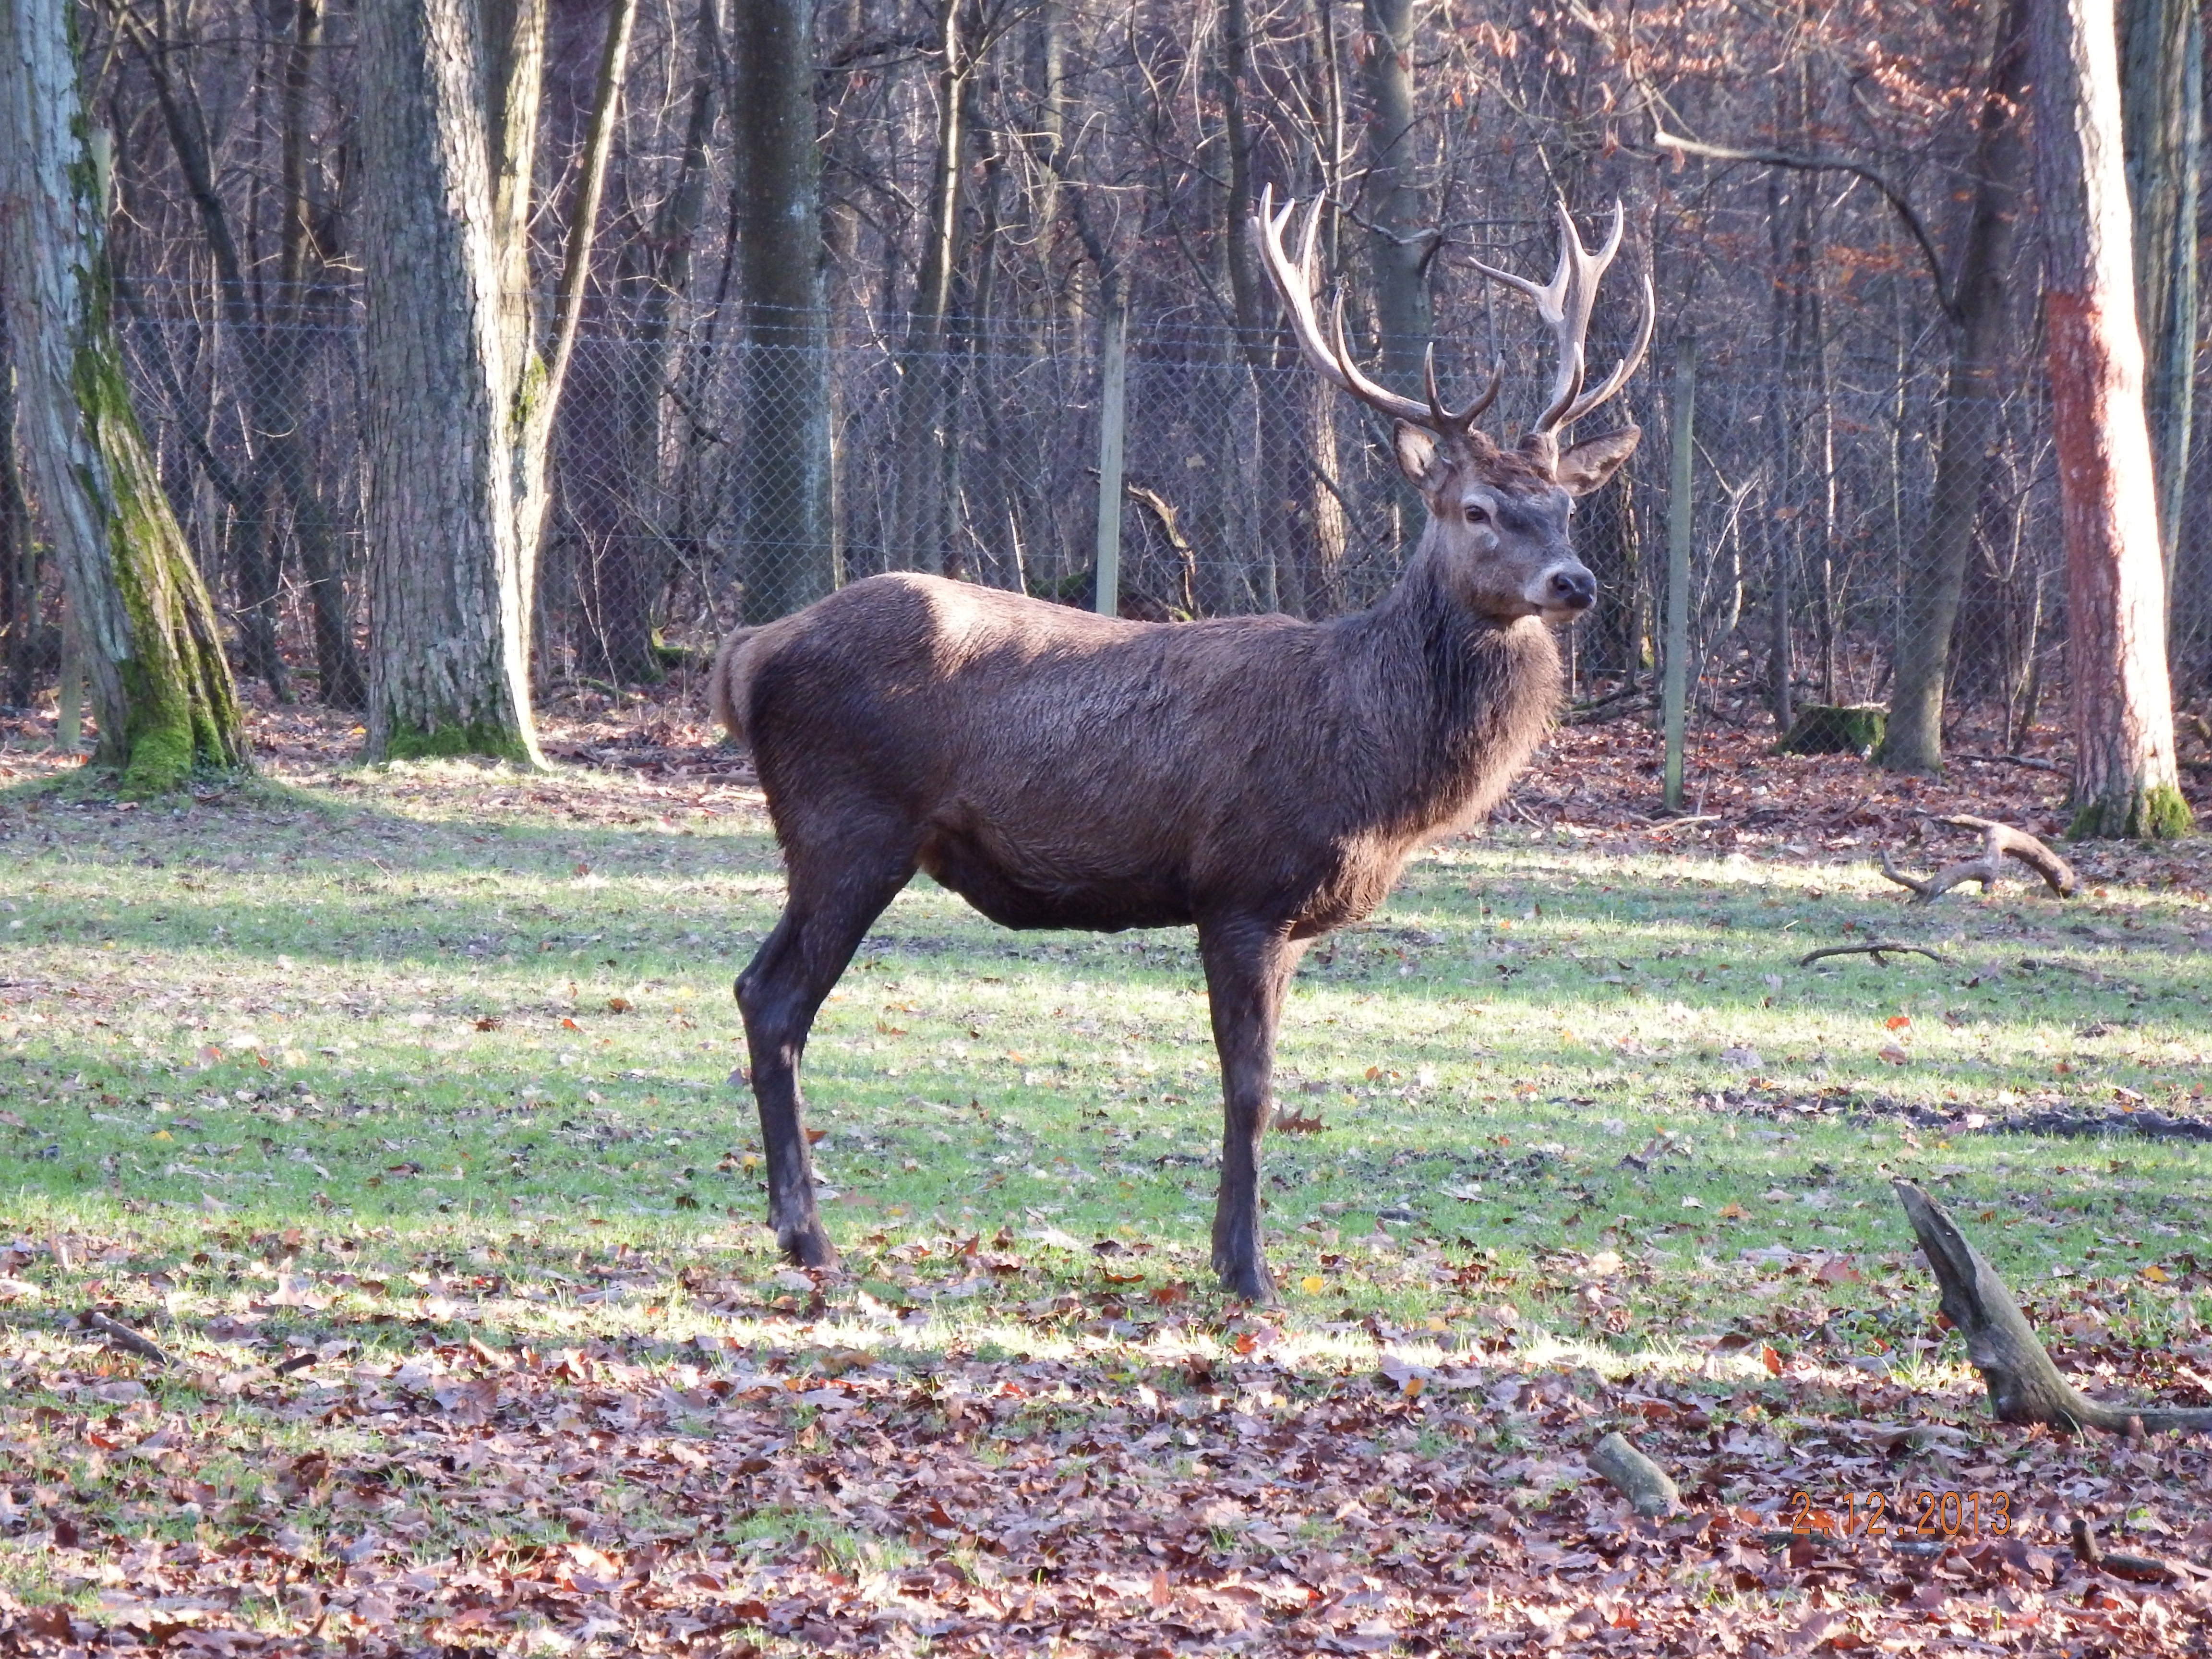
wildlife, wild, deer, autumn, mammal, fauna, antler, graze, forestry, november, hunting, rut, elk, red deer, wildlife park, white tailed deer